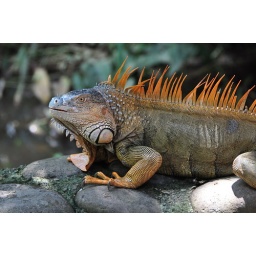
Male Iguana in heat. They change their color from green to yellow when they want to mate.